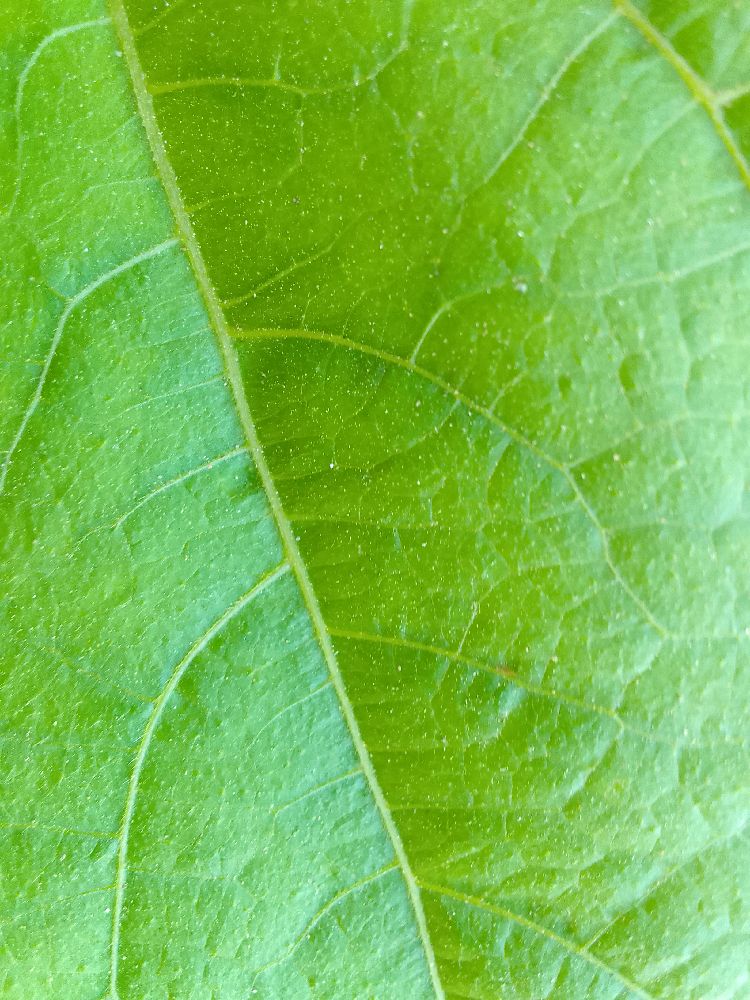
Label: healthy